Ossobuco
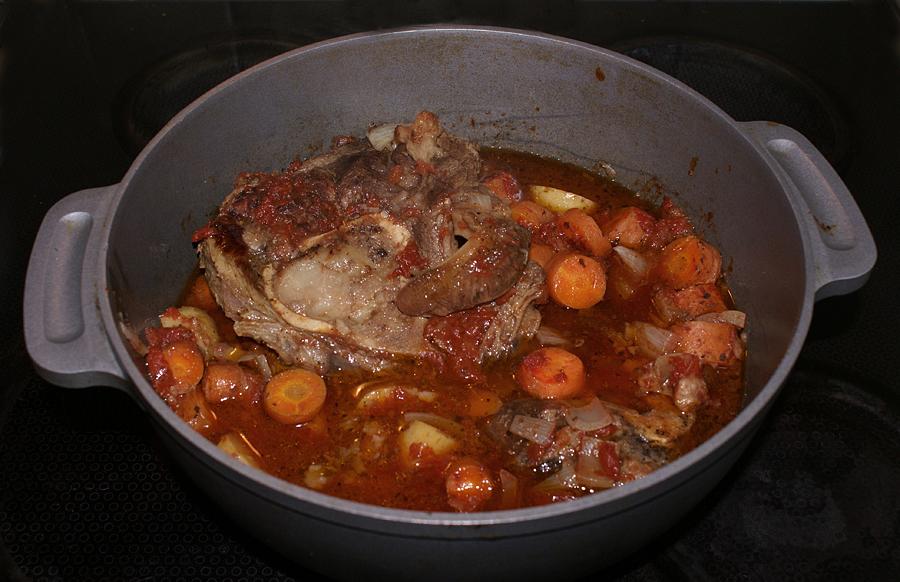
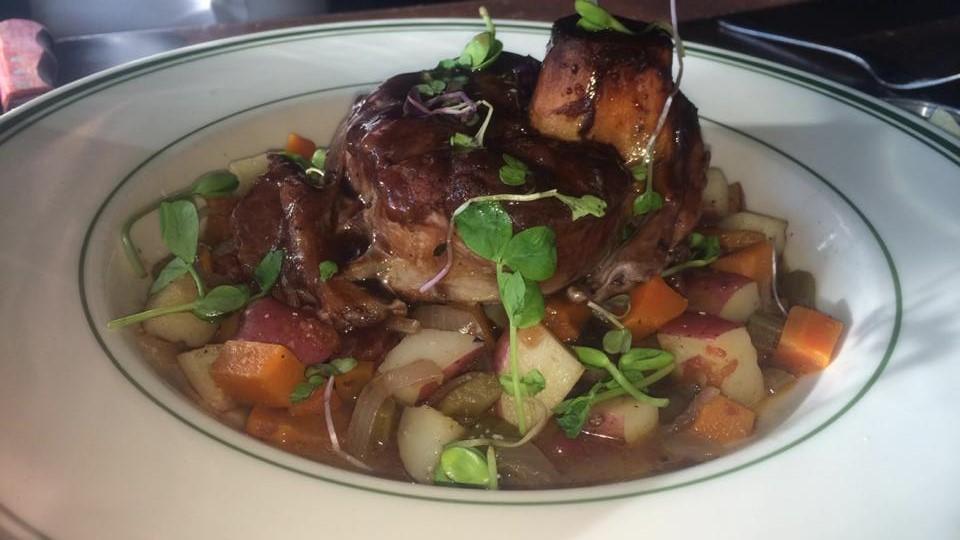
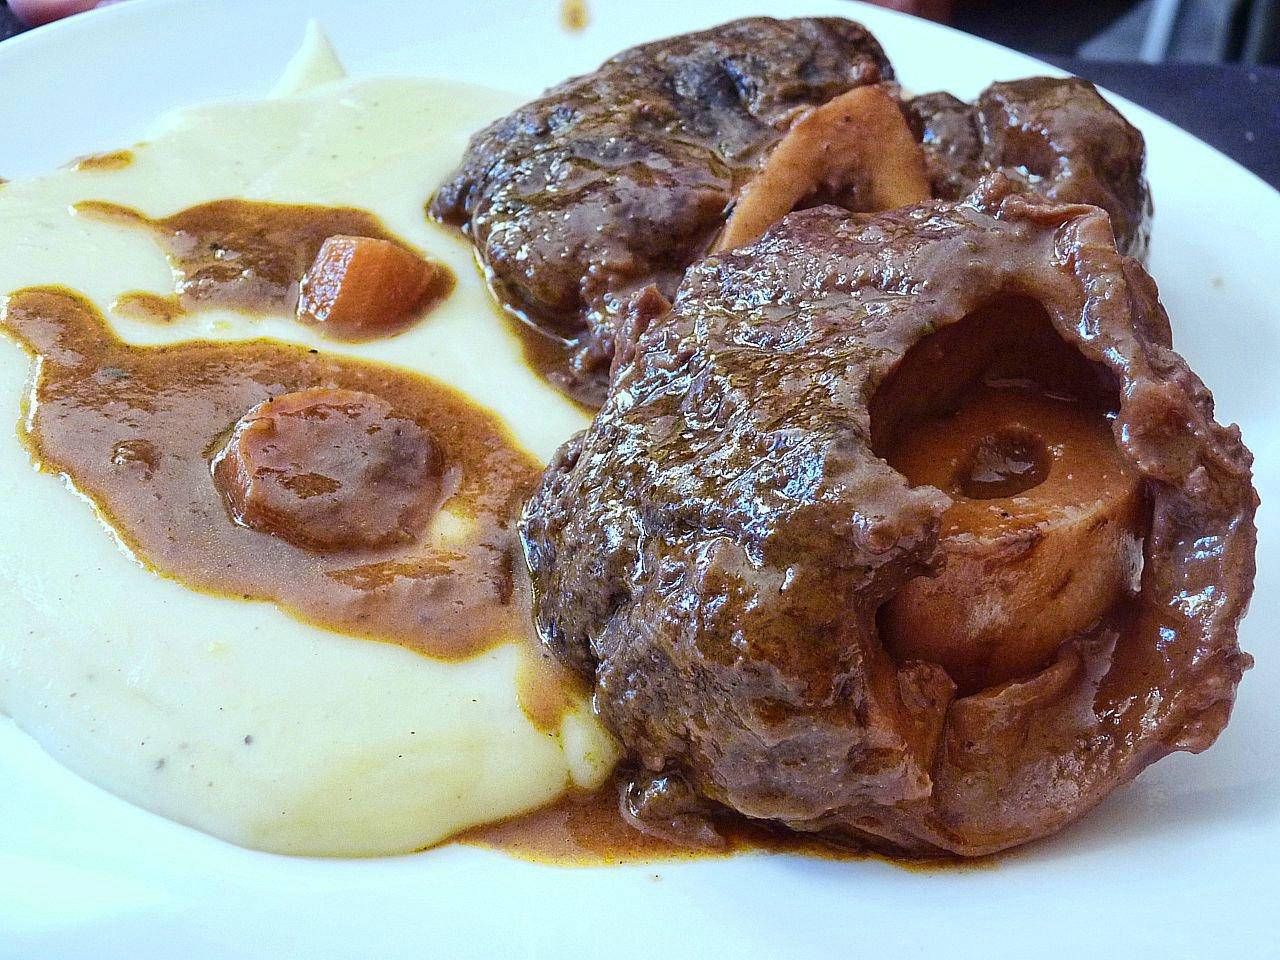
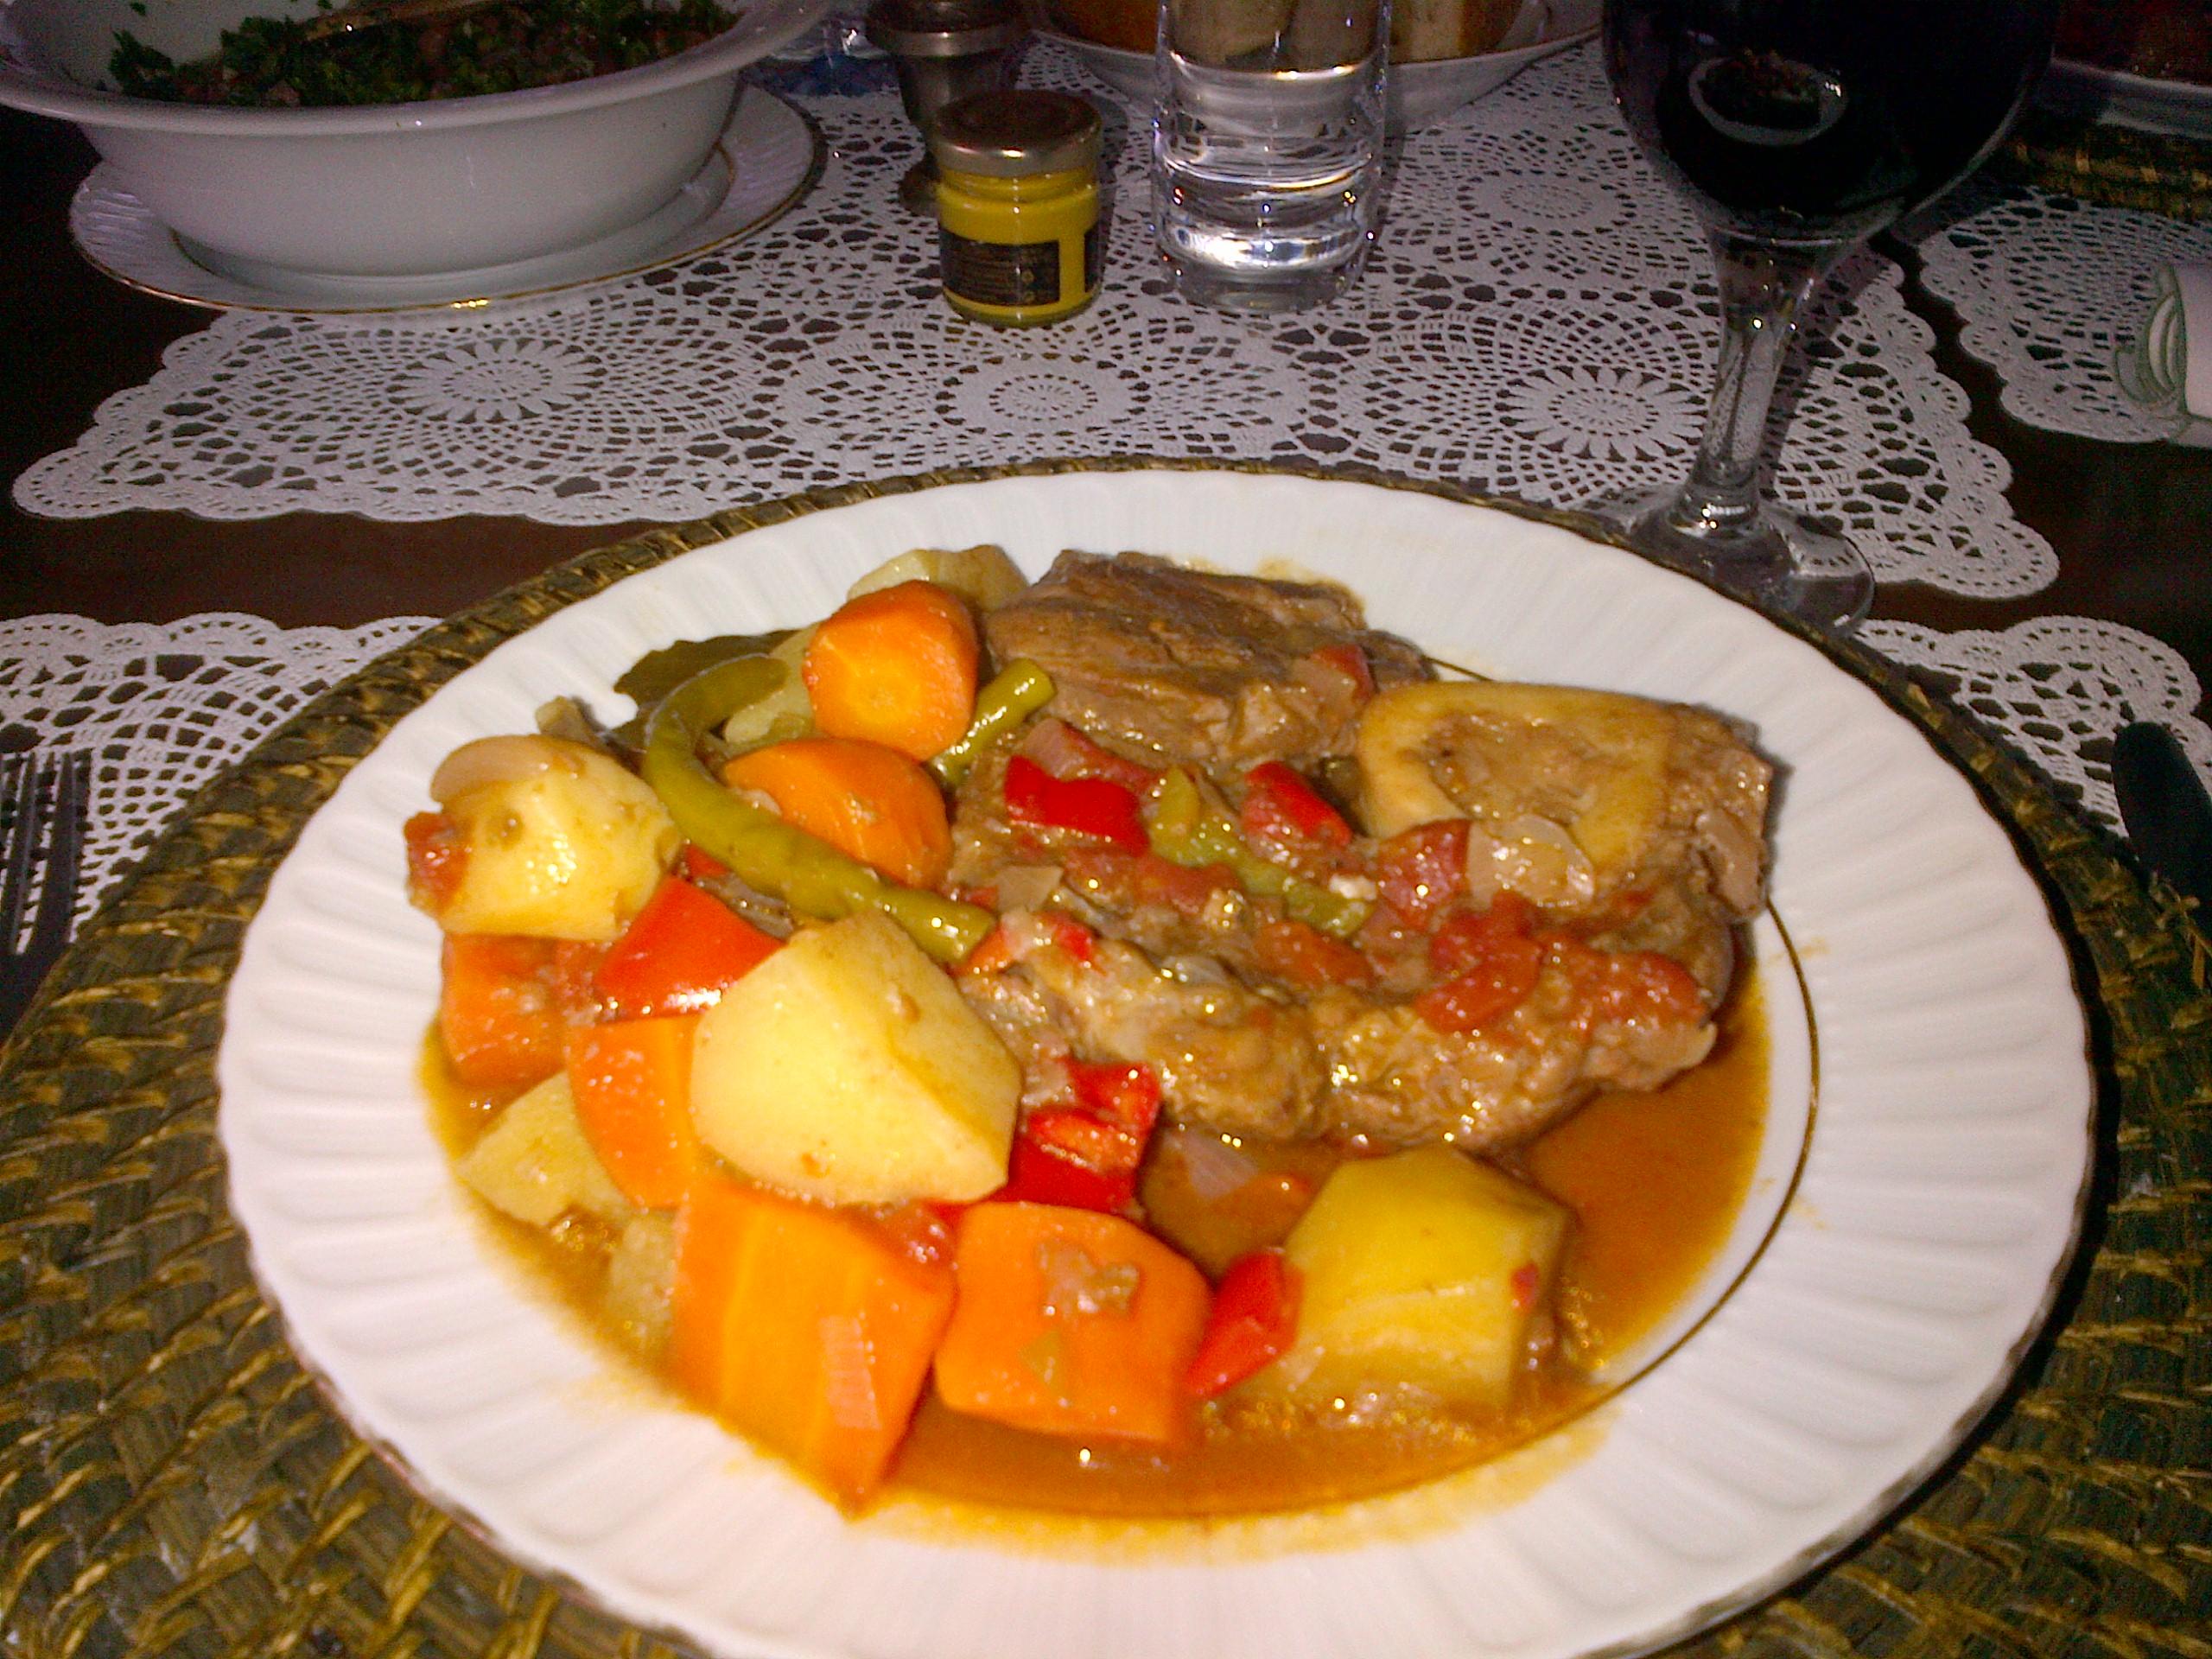
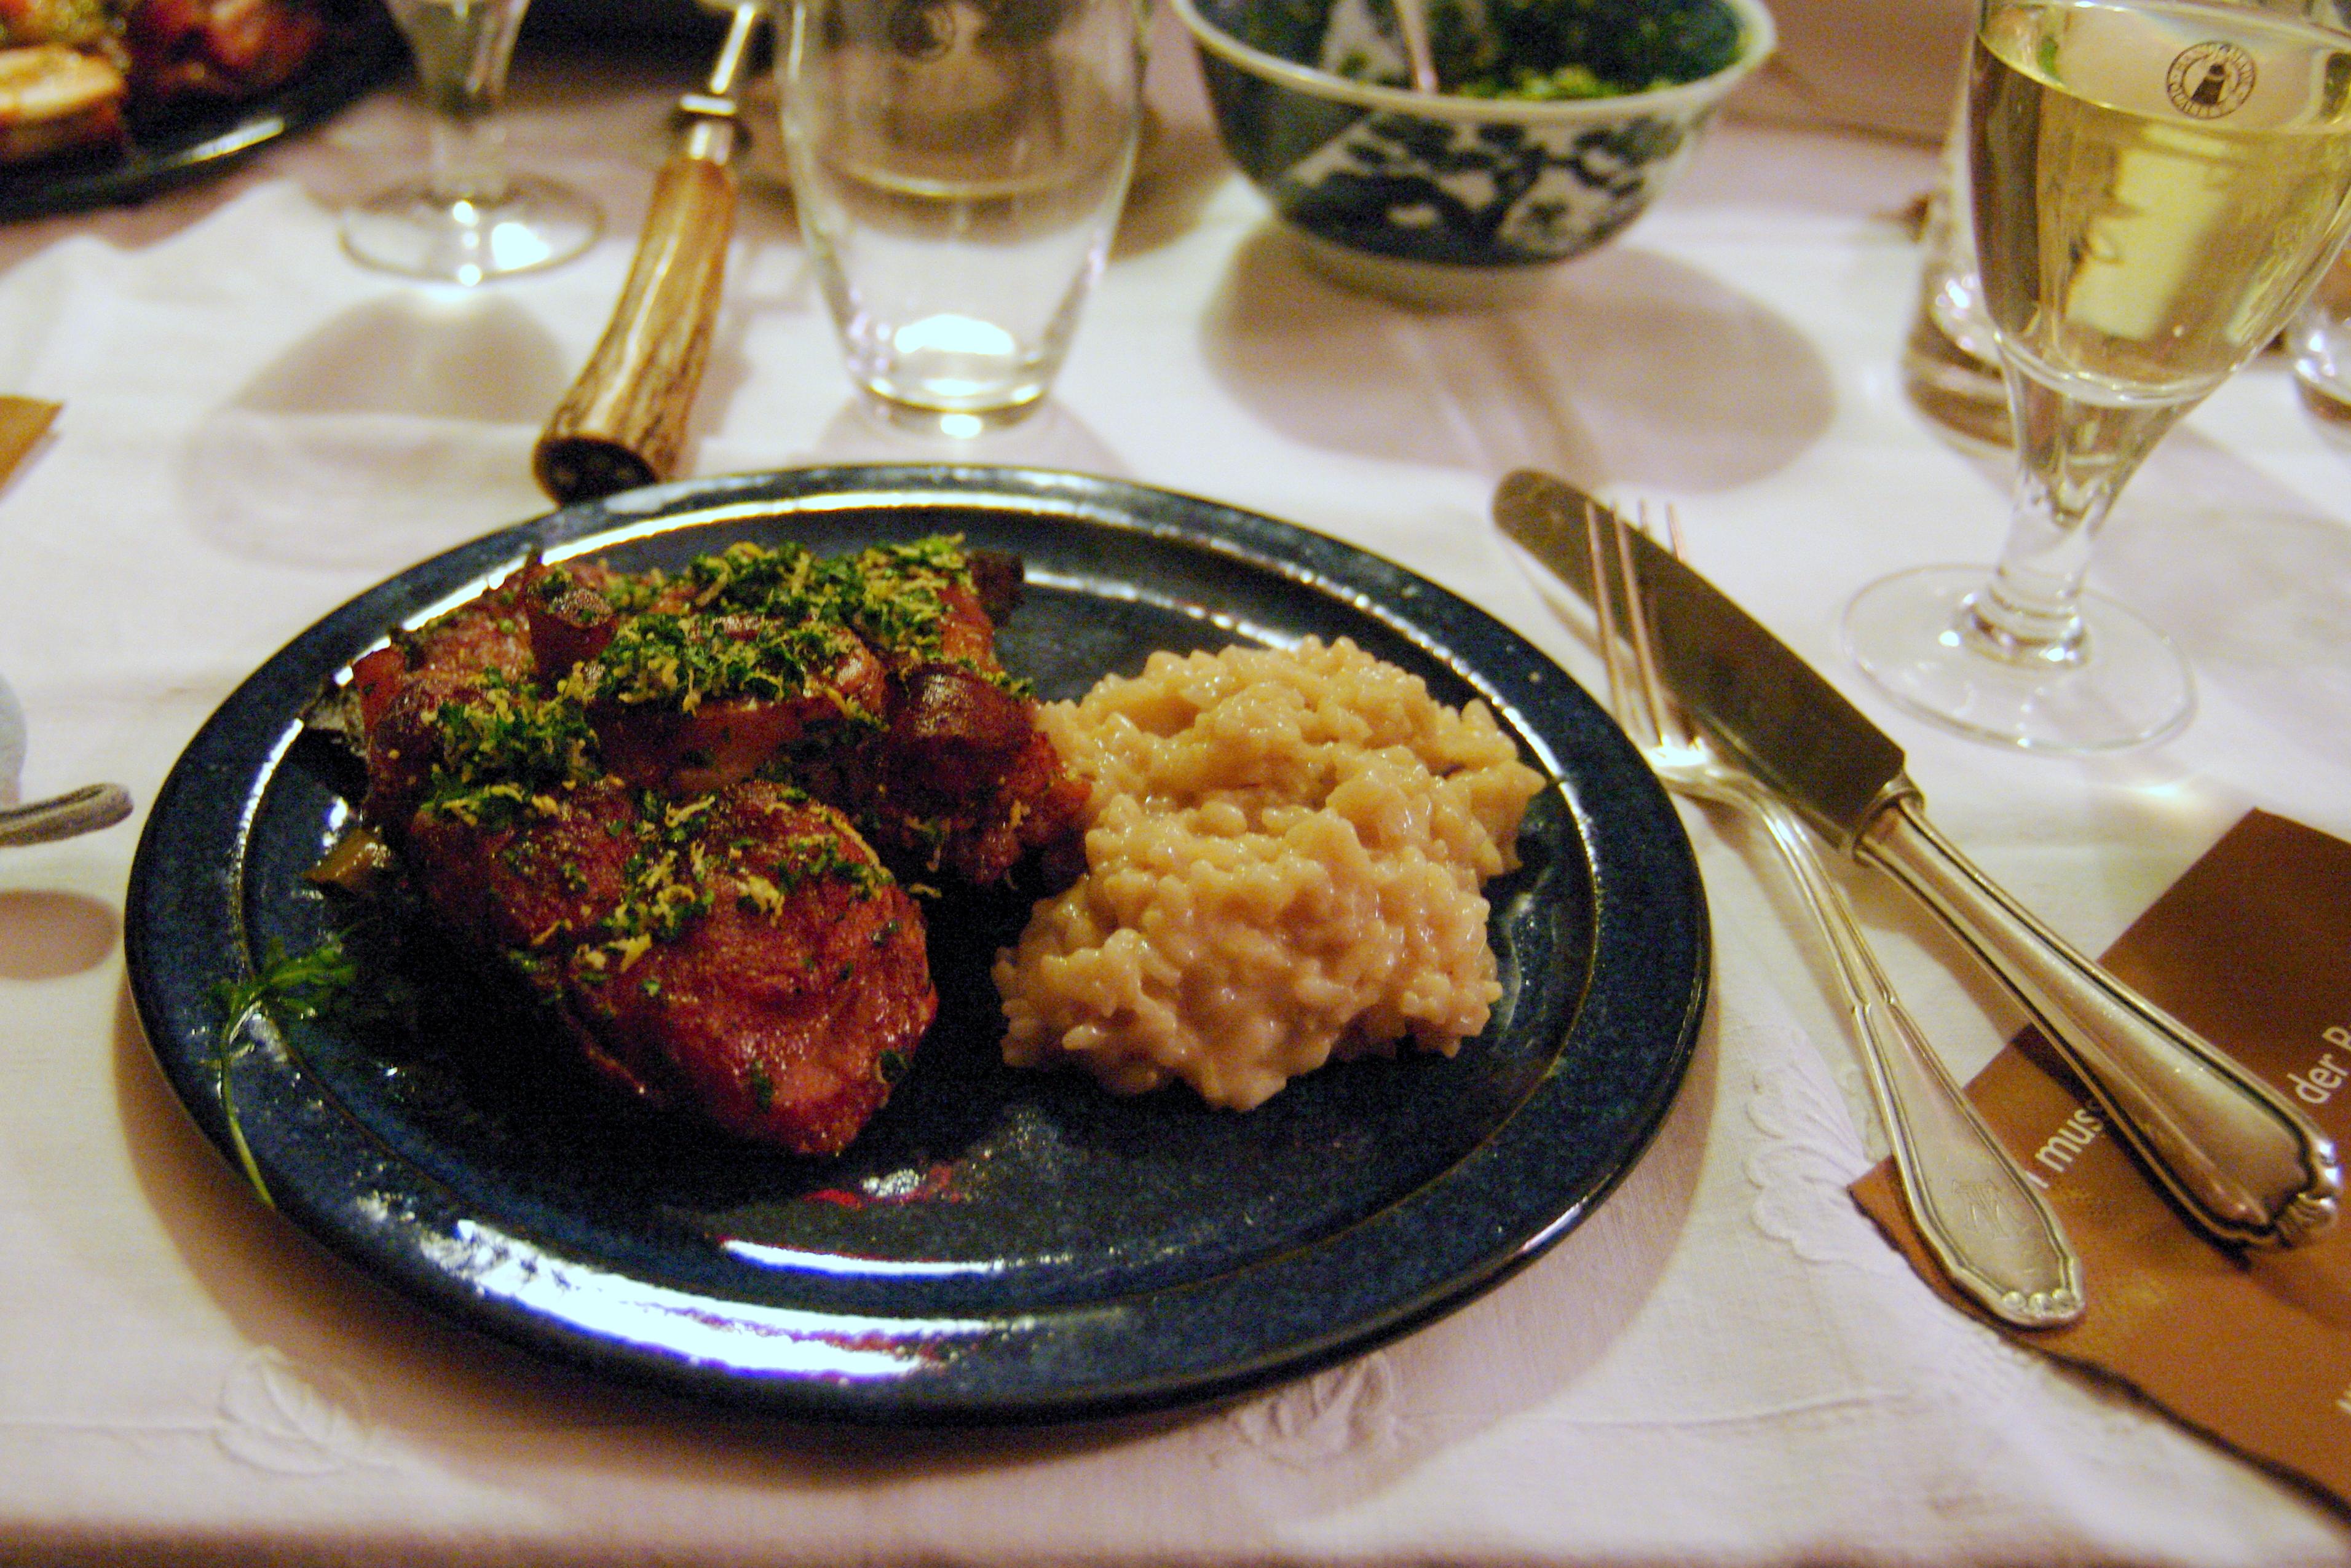
Also known as:
arz - Egyptian Arabic: اوسوبوكو
ca - Catalan: Ossobuco
cs - Czech: Ossobuco
da - Danish: Ossobuco
de - German: Ossobuco
el - Greek: Οσομπούκο
es - Spanish: Osobuco
eu - Basque: Osobuko
fi - Finnish: Osso buco
fr - French: Osso buco
he - Hebrew: אוסובוקו
id - Indonesian: Ossobuco
it - Italian: Ossobuco alla milanese
ja - Japanese: オッソ・ブーコ
jv - Javanese: Ossobuco
ko - Korean: 오소부코
lmo - Lombard: Òss bus
nap - Neapolitan: Uossobbuco
nb - Norwegian Bokmål: Ossobuco
nl - Dutch: Ossobuco
pl - Polish: Ossobuco
pt - Portuguese: Ossobuco
ro - Romanian: Osso Buco
ru - Russian: Оссобуко
sv - Swedish: Ossobuco
th - Thai: ออสโซบูโก
tr - Turkish: Ossobuco
uk - Ukrainian: Особуко
ur - Urdu: اوسوبوکو
zh - Chinese: 意大利燴牛膝
Category: meat (casserole)
Cuisine: Italian
Associated cuisines: Italian
Area: Lombardy
Countries: Italy
Region: Southern Europe, , , ,
This dish consists of cross-cut veal shanks braised with vegetable, white wine, and broth.